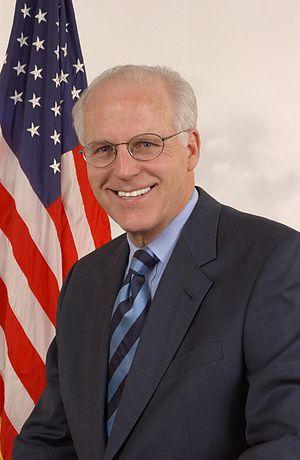
Christopher Hunter Shays dit Chris Shays, né le 18 octobre 1945 à Stamford, est un homme politique américain, représentant républicain du Connecticut à la Chambre des représentants des États-Unis de 1987 à 2009.